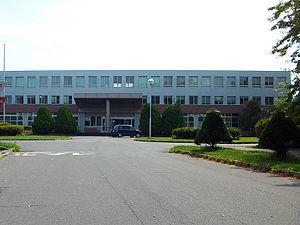
L’Université d’éducation de Hokkaido est composée de cinq campus se trouvant autour de Hokkaidō. C'est une université nationale et publique, administrée par le gouvernement du Japon. Le campus principal est situé à la périphérie de Sapporo. L’Université d’éducation de Hokkaido/Sapporo est le plus grand campus, mais ne compte qu'un peu plus de 1 000 étudiants. D'autres campus se trouvent à Asahikawa, Iwamizawa, Hakodate, et Kushiro.